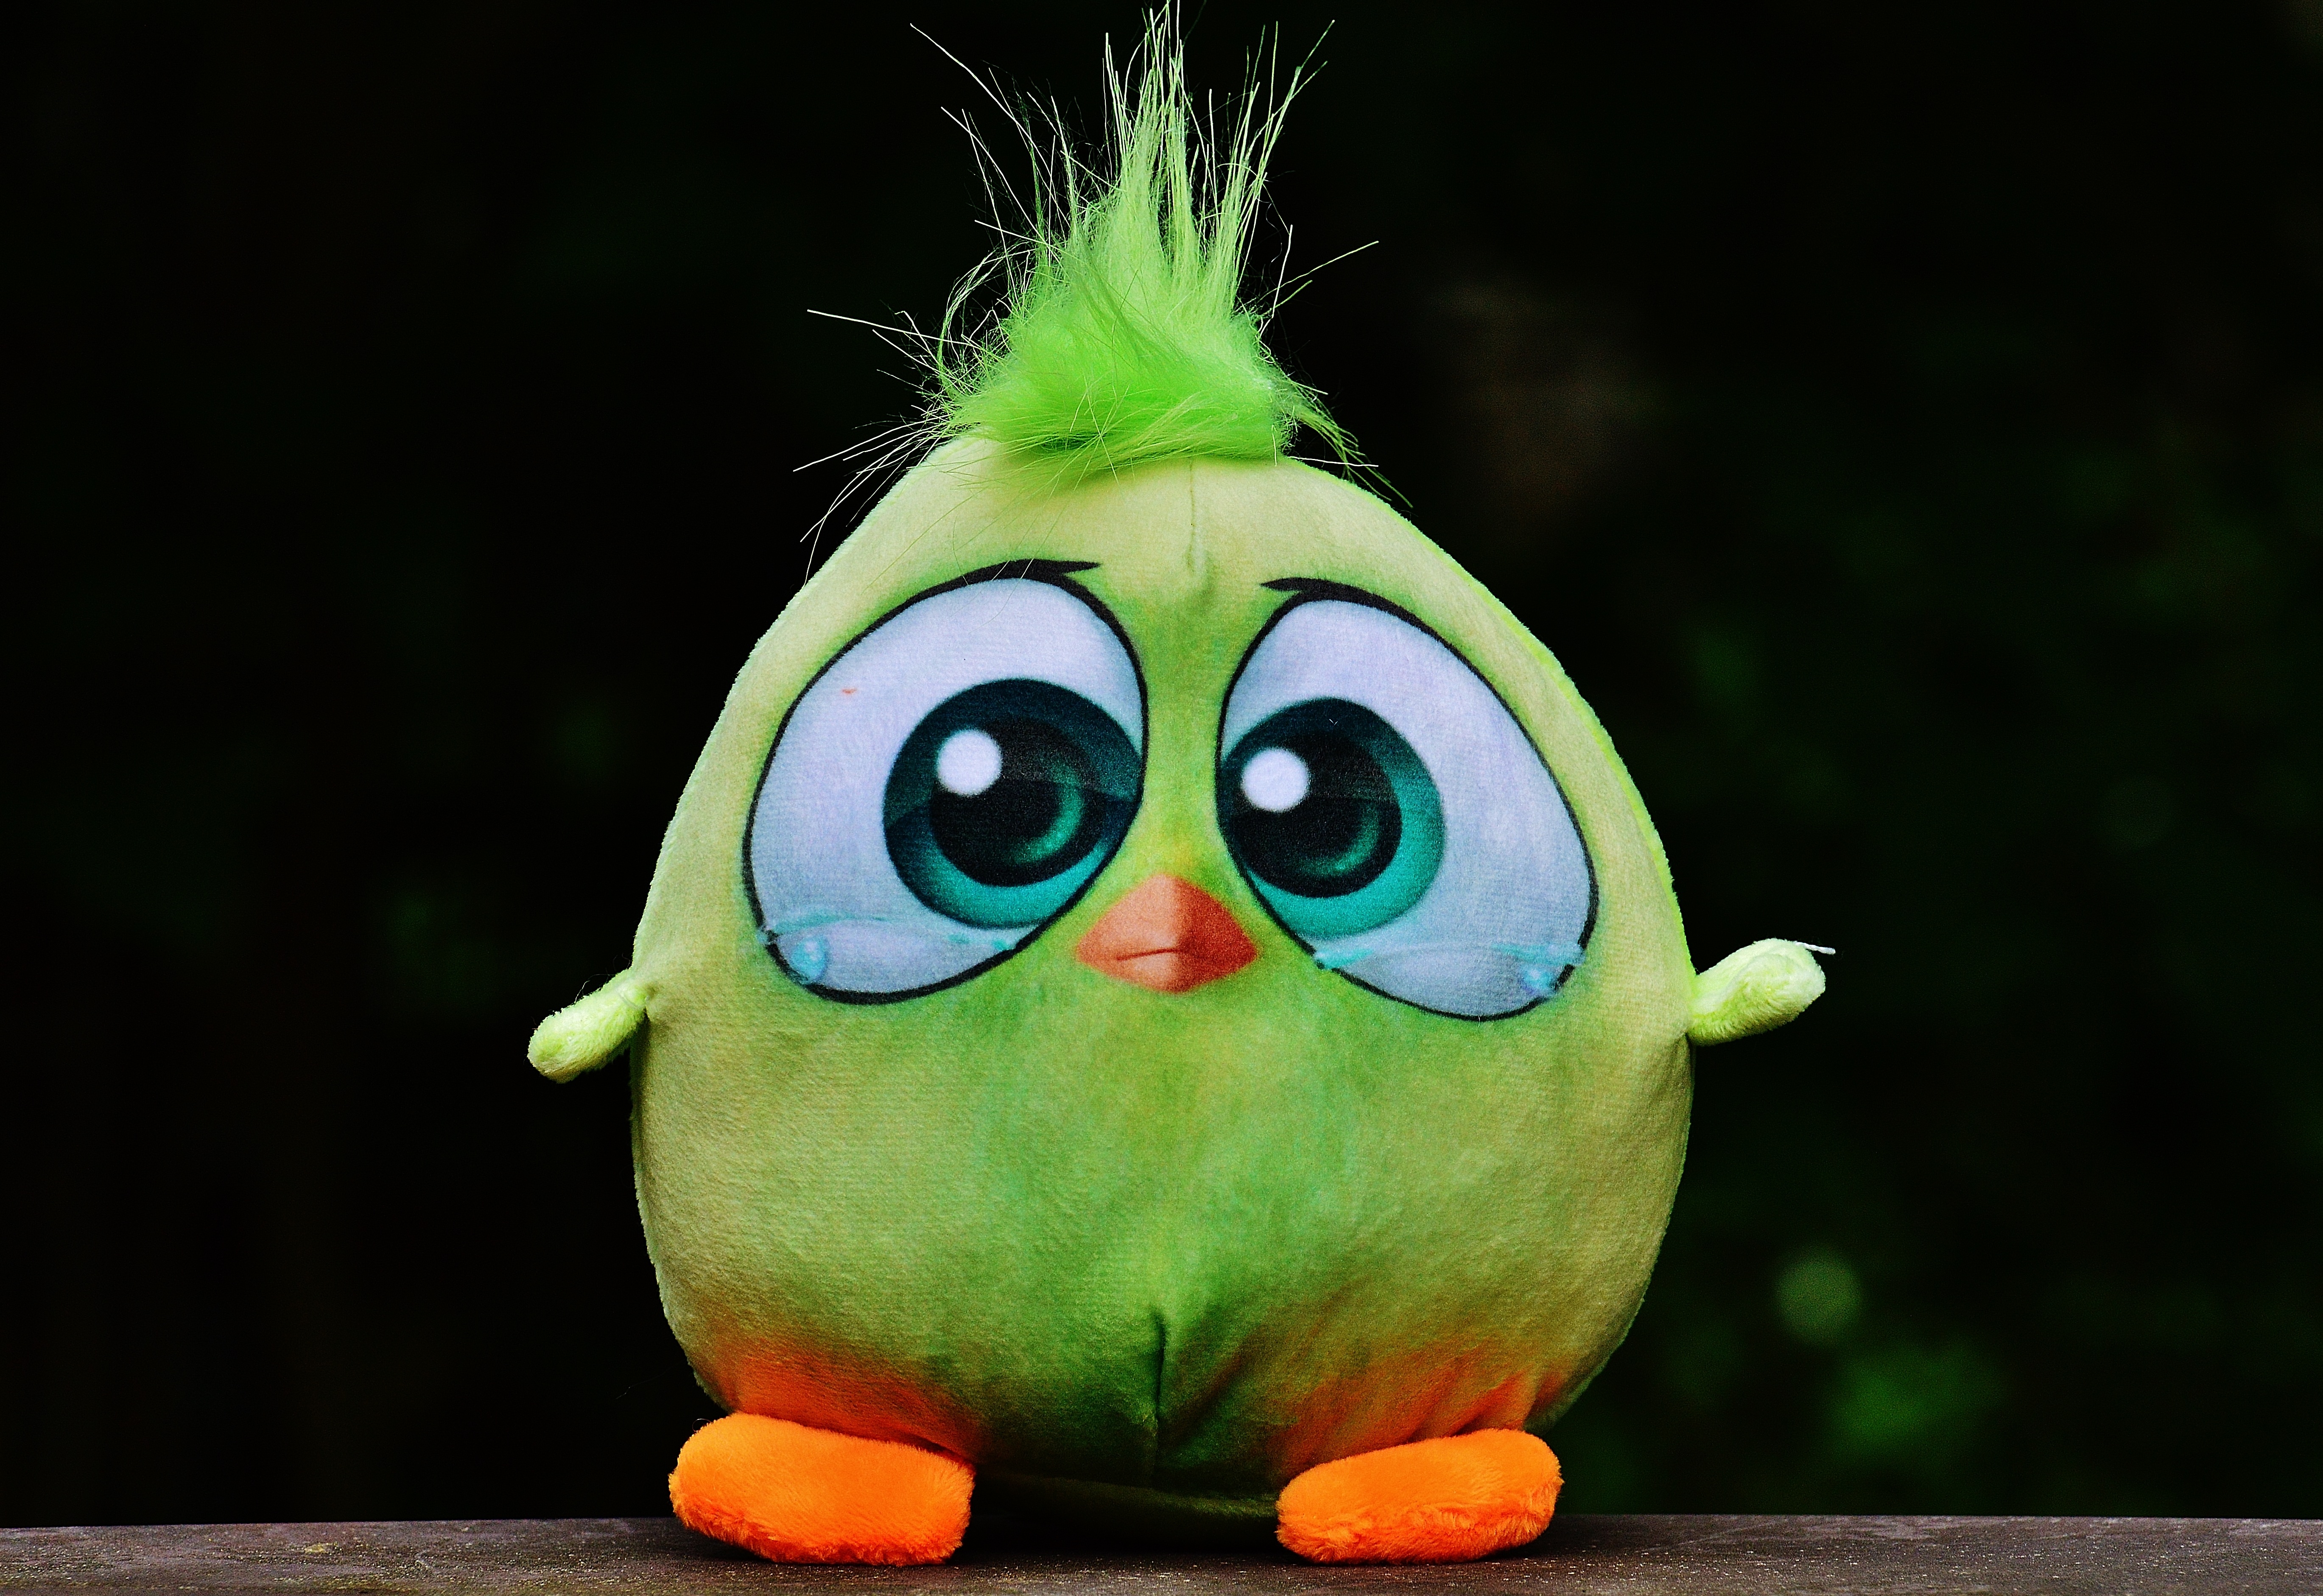
bird, sweet, cute, green, amphibian, toy, material, textile, toys, funny, plush, stuffed animal, birdie, stuffed toy